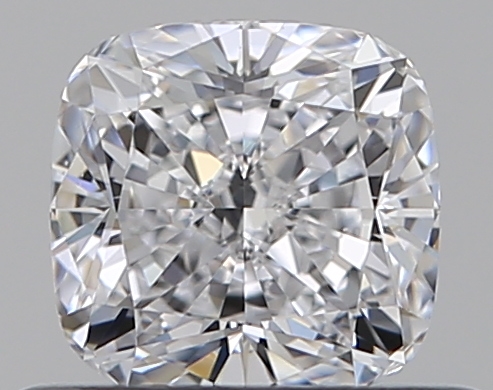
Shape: cushion
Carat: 0.51
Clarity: VS2
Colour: D
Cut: EX
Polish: EX
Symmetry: VG
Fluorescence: F
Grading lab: GIA
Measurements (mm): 4.57 x 4.41 x 2.97